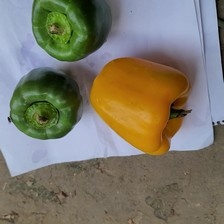
Label: capsicum